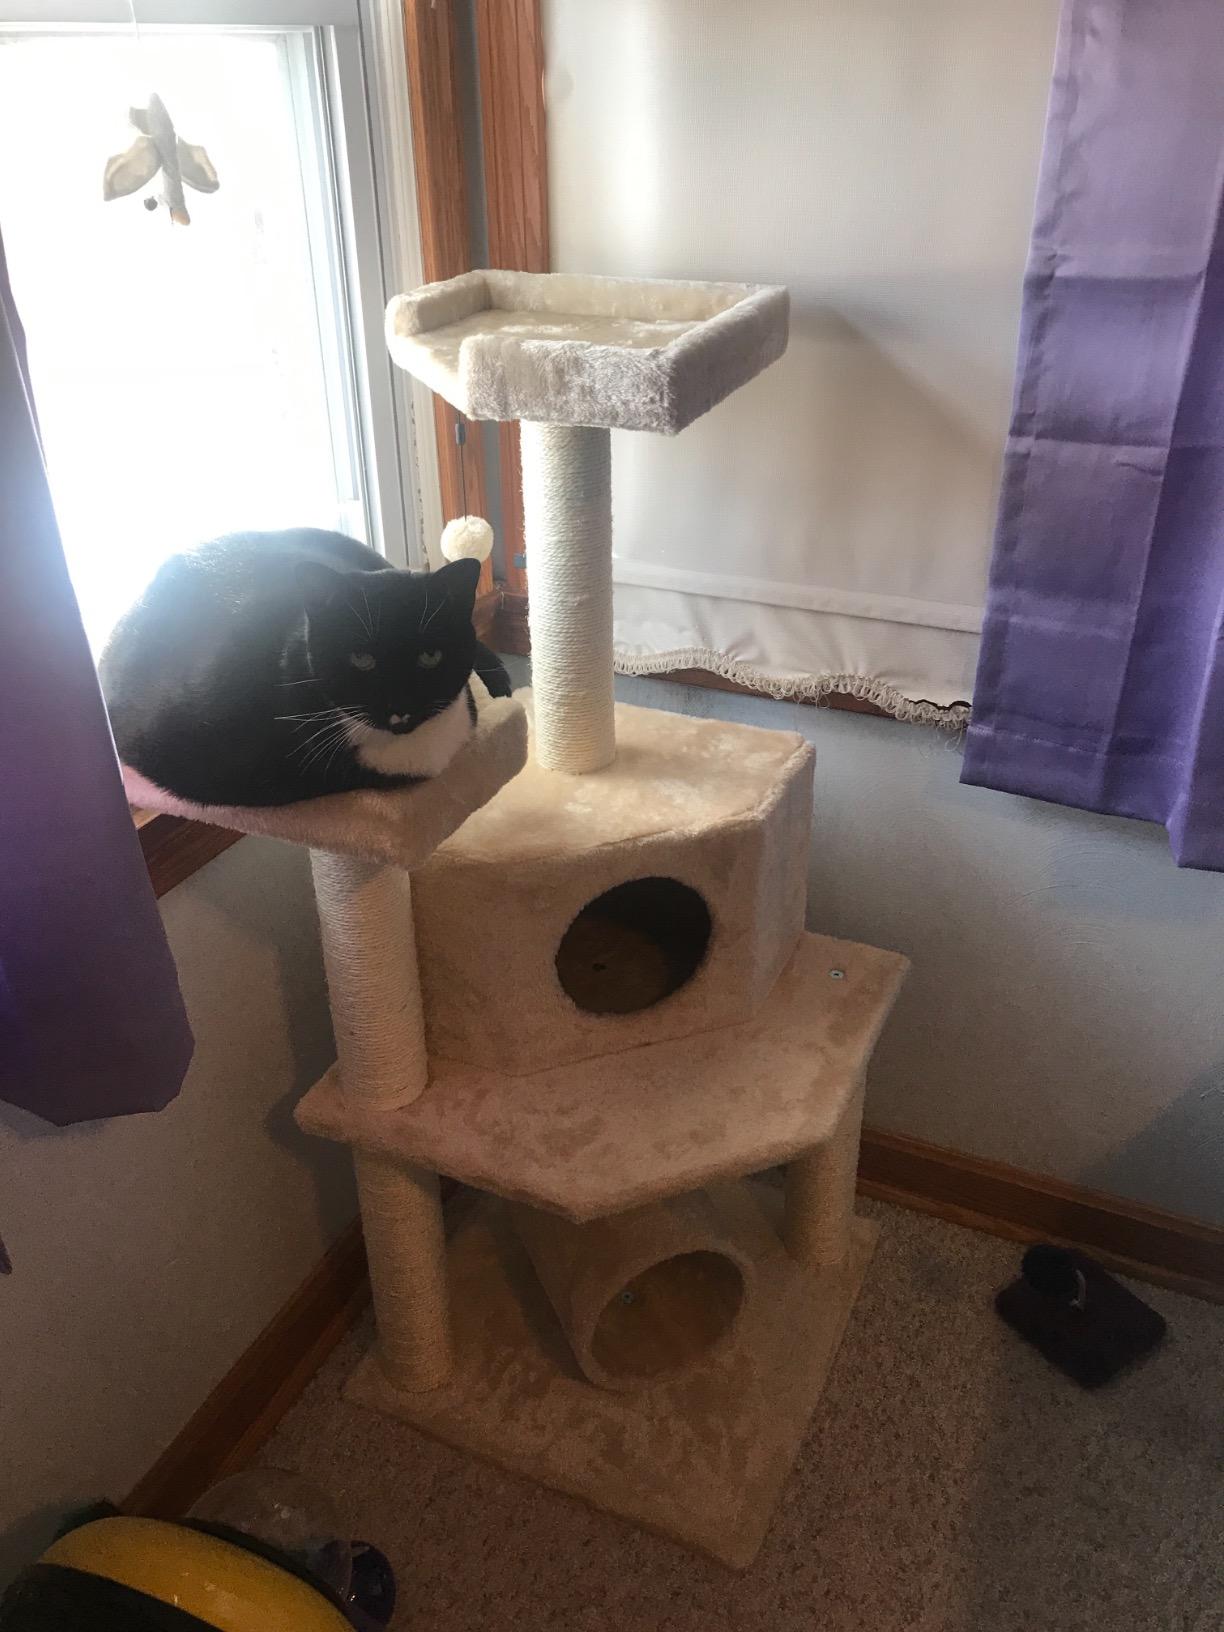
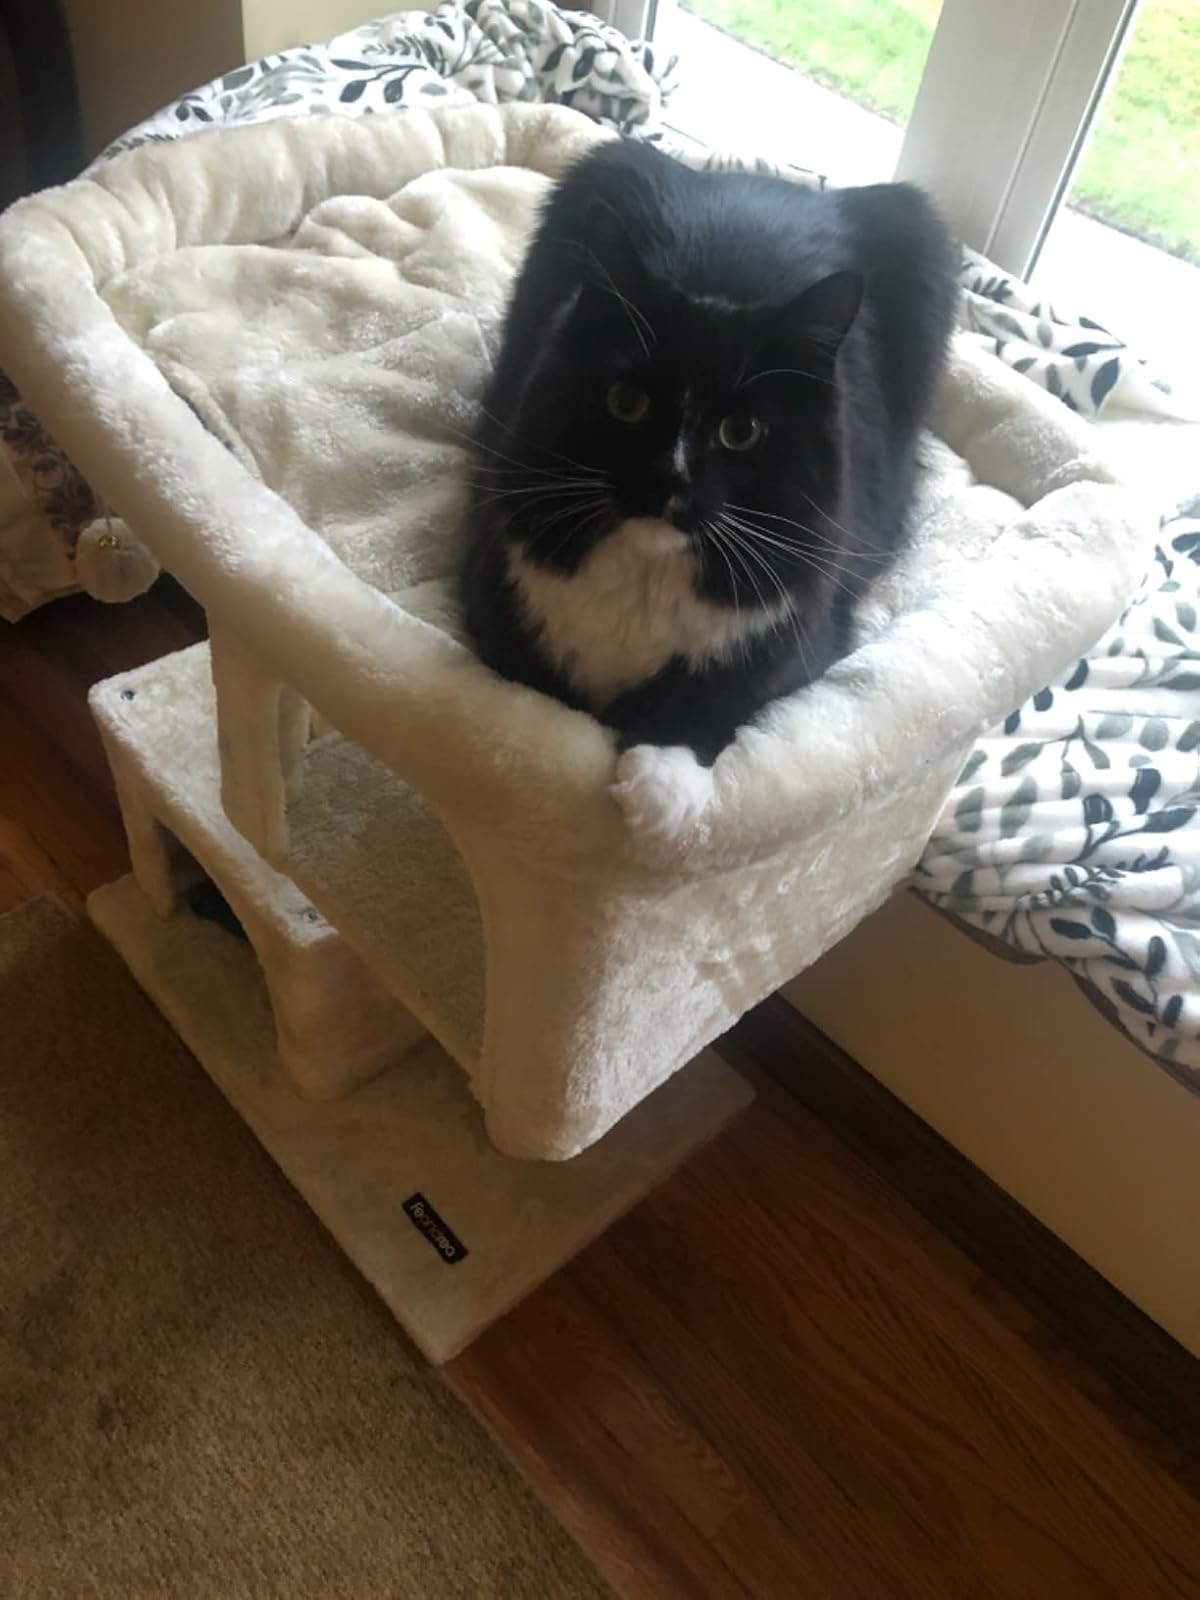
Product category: items_cat tree
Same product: no